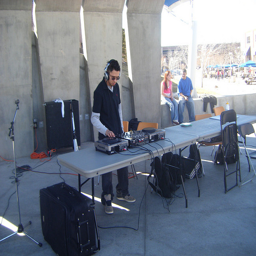
A DJ checking sound equipment set up on folding tables at an outdoor event.
THIS IS A PHOTO OF A MUSIC DJ SETTING HIS STUFF UP
A dj wearing headphones standing at a table with equipment.
A man sitting in front of a sound board on a table.
A man wearing headphones standing at a table with electronic equipment.